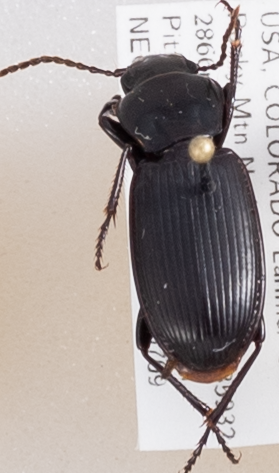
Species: Pterostichus protractus
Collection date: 2018-07-09
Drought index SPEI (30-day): -0.71
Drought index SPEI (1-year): -1.01
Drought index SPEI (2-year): -0.71